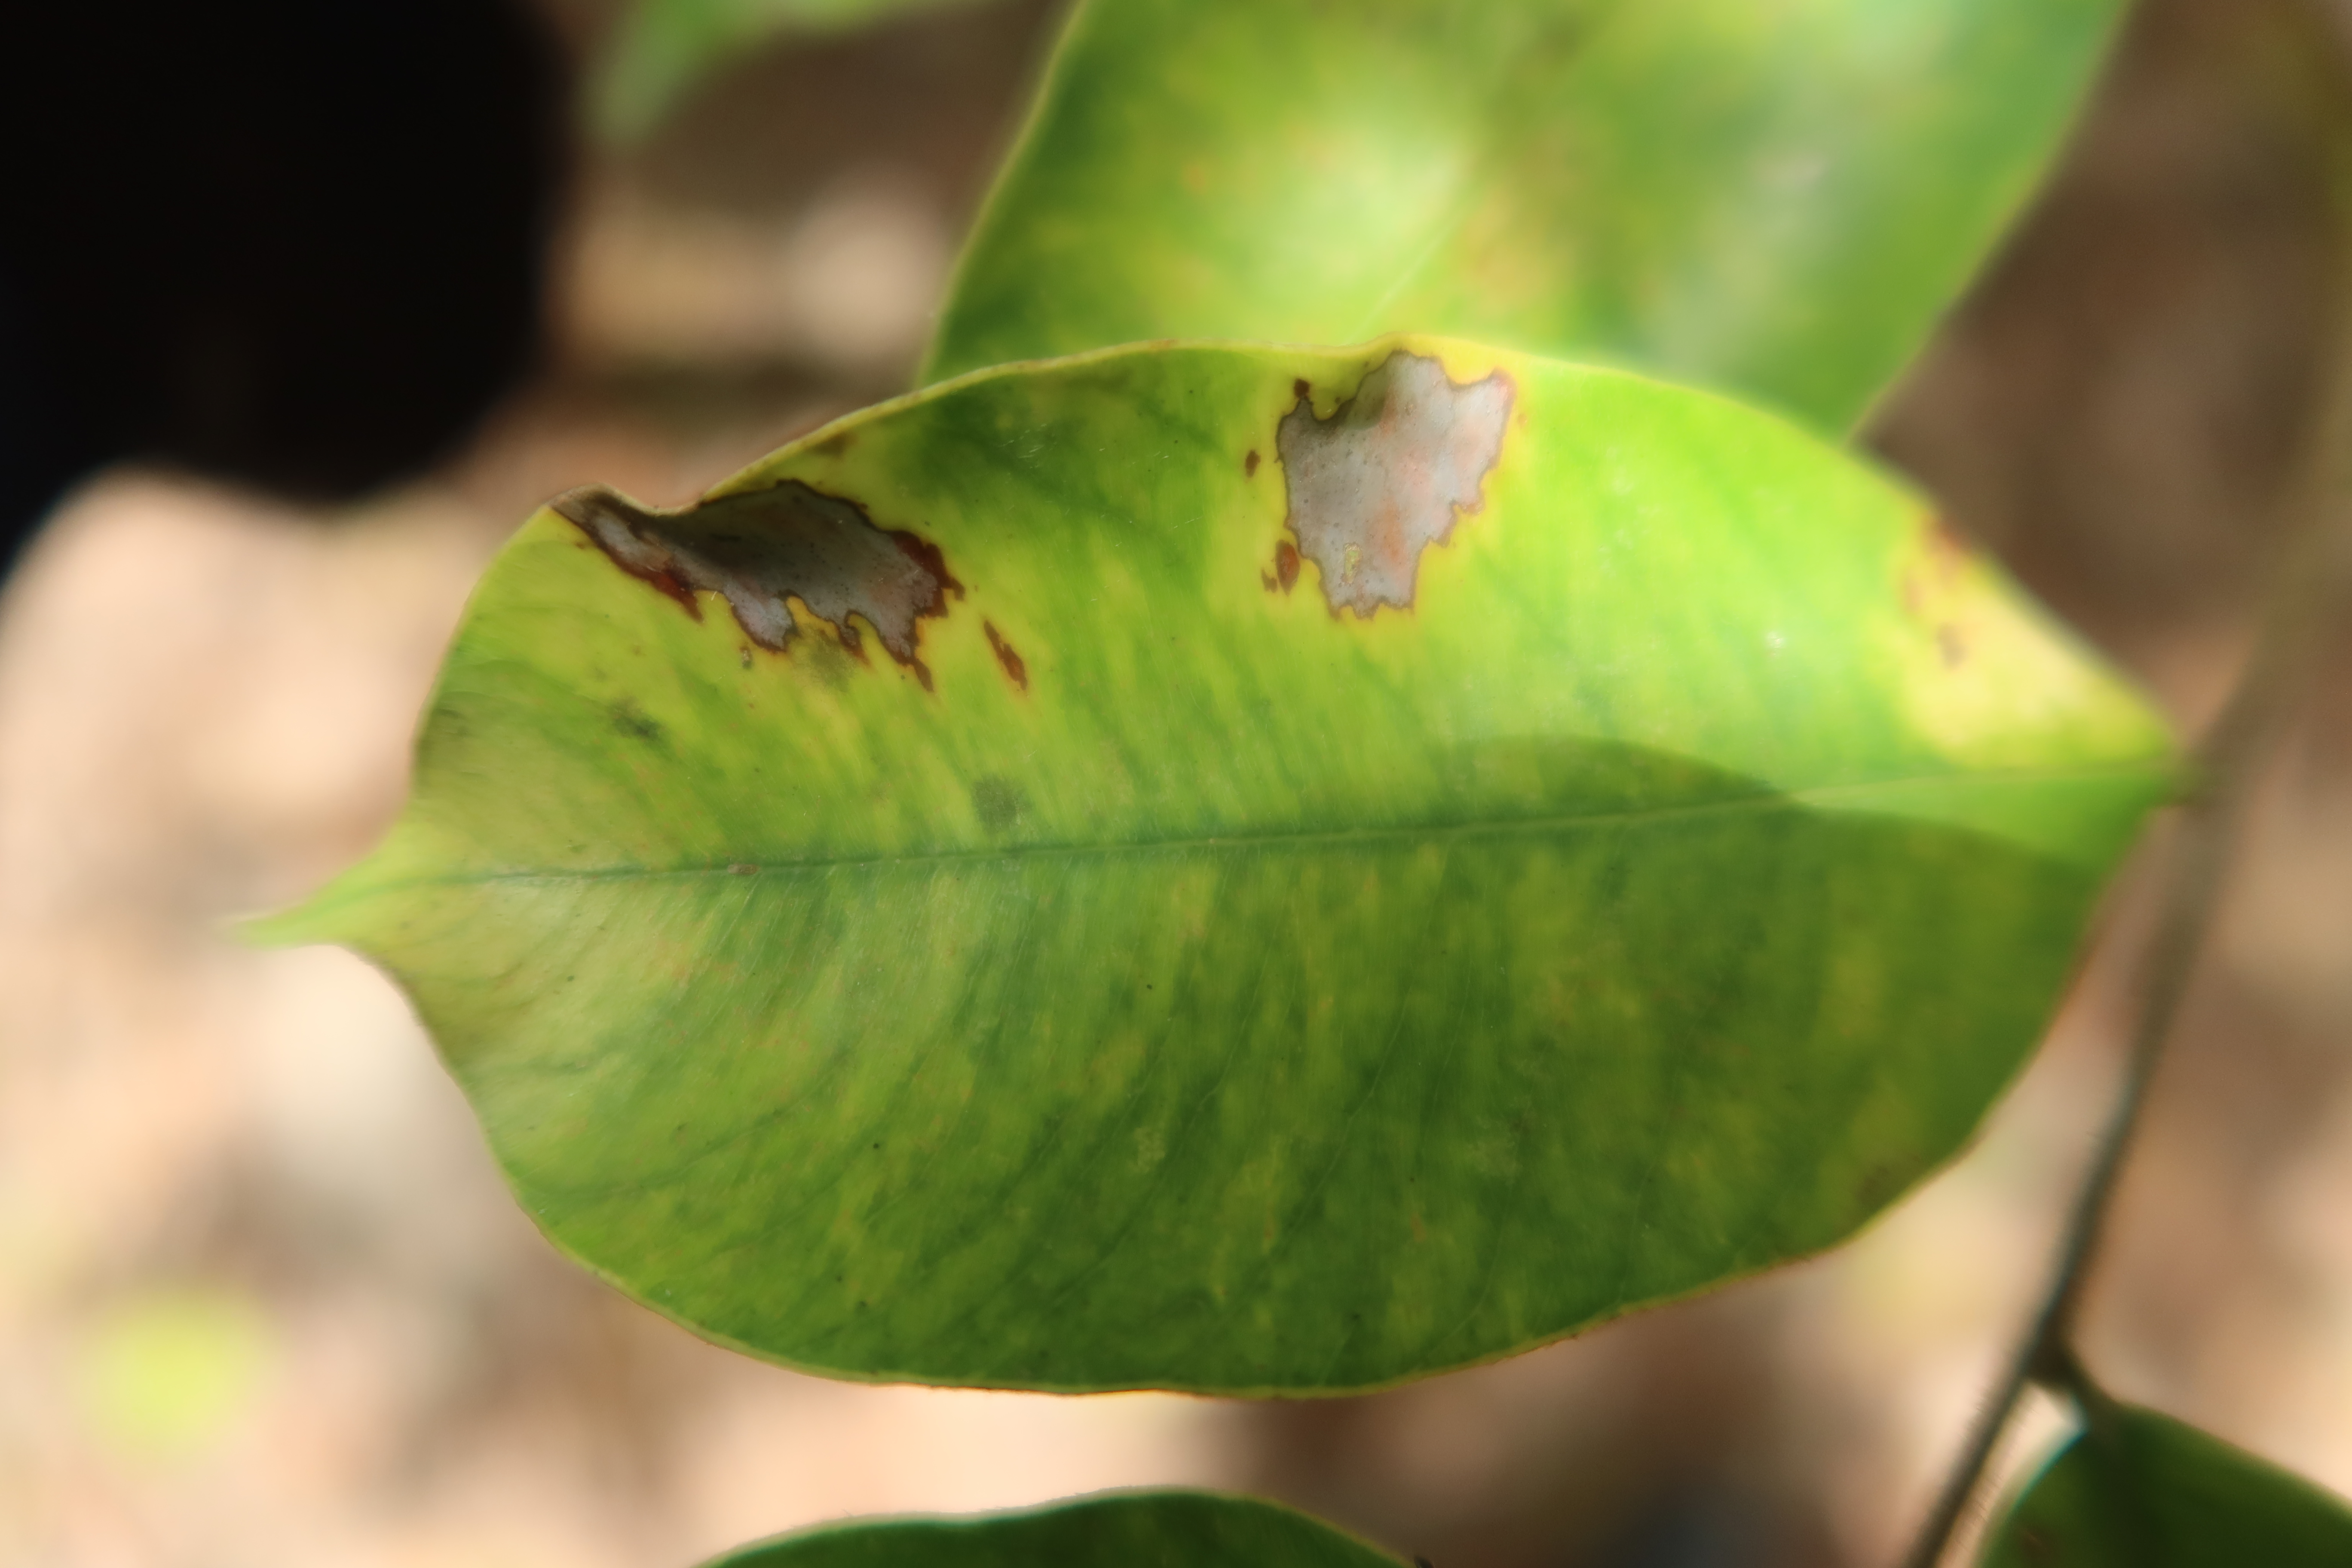
Label: Downy mildew